2022 College Football Playoff National Championship

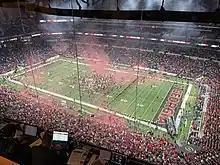
Confetti flies after Georgia finalizes its win in the title game.

Georgia began the third quarter with possession of the ball, with Reichard's kickoff going out for a touchback. Zamir White carried the ball for 11 yards on the half's first play, and then again for 19 yards on the following play, earning a first down each time. An intentional grounding penalty called on Bennett on the next play, a flea flicker, set Georgia back to 2nd & 19, and they were unable to recover. Camarda was brought on to punt on 4th & 8, and his kick was fair caught by Bolden at the Alabama 7-yard-line. Alabama's first possession of the second half was brief; Young's pass was intercepted by Christopher Smith at the Alabama 43-yard-line, giving Georgia possession again. The Bulldogs were not able to capitalize off of this miscue, as they went three-and-out, gaining only three yards. Camarda's punt was downed at the Alabama 2-yard-line. The Crimson Tide escaped the shadow of their own goalposts in a few plays; Robinson's carry for 16 yards on 2nd & 9 advanced the ball to the Alabama 19-yard-line and the Tide had another first down within two more plays. They reached Georgia territory three plays after that and got the ball to the Georgia 30-yard-line before two straight incompletions brought up 4th & 11. Reichard's field goal attempt was the first of the night to be unsuccessful, as the 48-yard try was blocked by Georgia defensive tackle Jalen Carter, giving the Bulldogs possession at their own 20-yard-line. Georgia was quick to capitalize; running back James Cook took the ball inside the Alabama red zone with a 67-yard rush, and a pair of rushes from Bennett and Kenny McIntosh afterwards advanced the ball to the Alabama 1-yard-line. On 1st & Goal, Zamir White scored the game's first touchdown, a one-yard rush, giving Georgia their first lead of the game. Getting possession of the ball back at their own 25-yard-line, Alabama ran three plays to advance to their own 41-yard-line before the end of the third quarter.